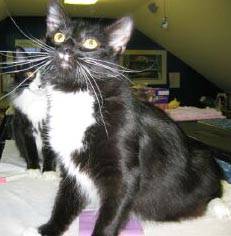
Label: cat